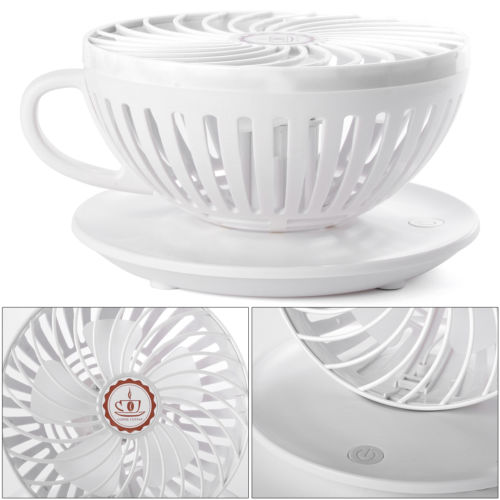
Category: fan